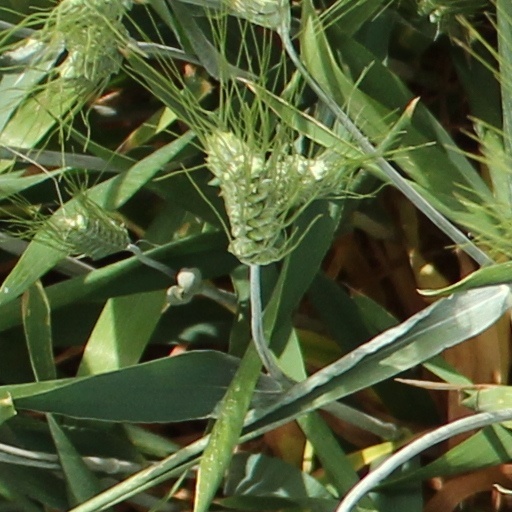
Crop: wheat